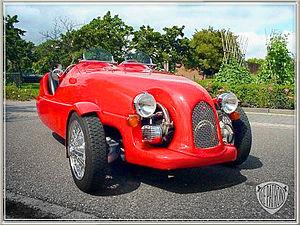
Dès son apparition en 1948, la Citroën 2 CV a inspiré les carrossiers, amateurs ou professionnels, sa plateforme se prêtant bien à la transformation. La Méhari en est un exemple, même si finalement elle est apparue au catalogue du constructeur. Certains modèles très rares sont également sortis des usines Citroën.